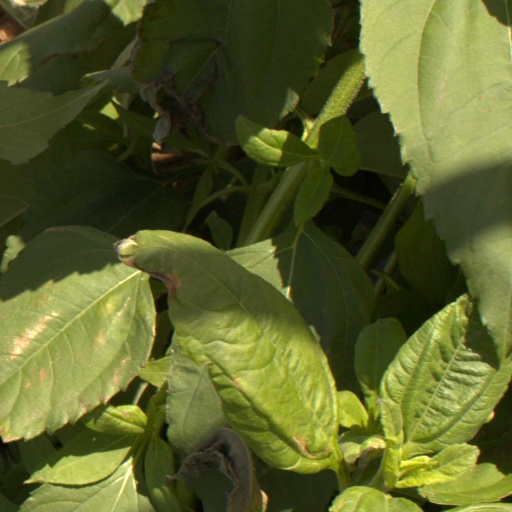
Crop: Jerusalem artichoke